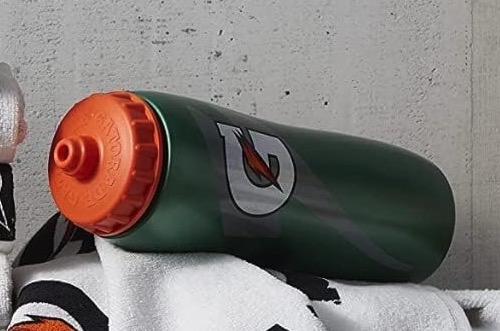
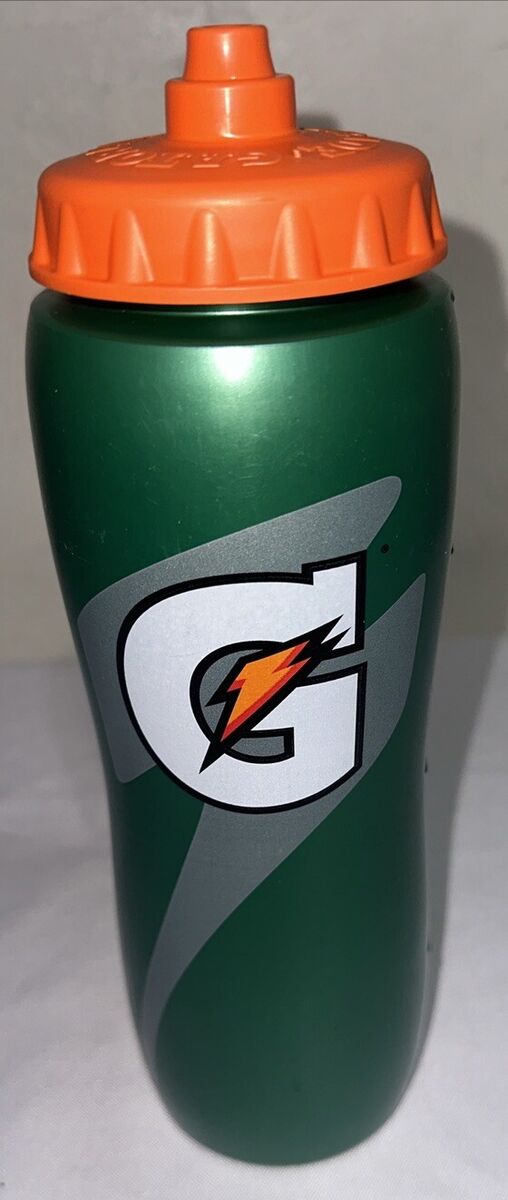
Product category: misc
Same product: yes